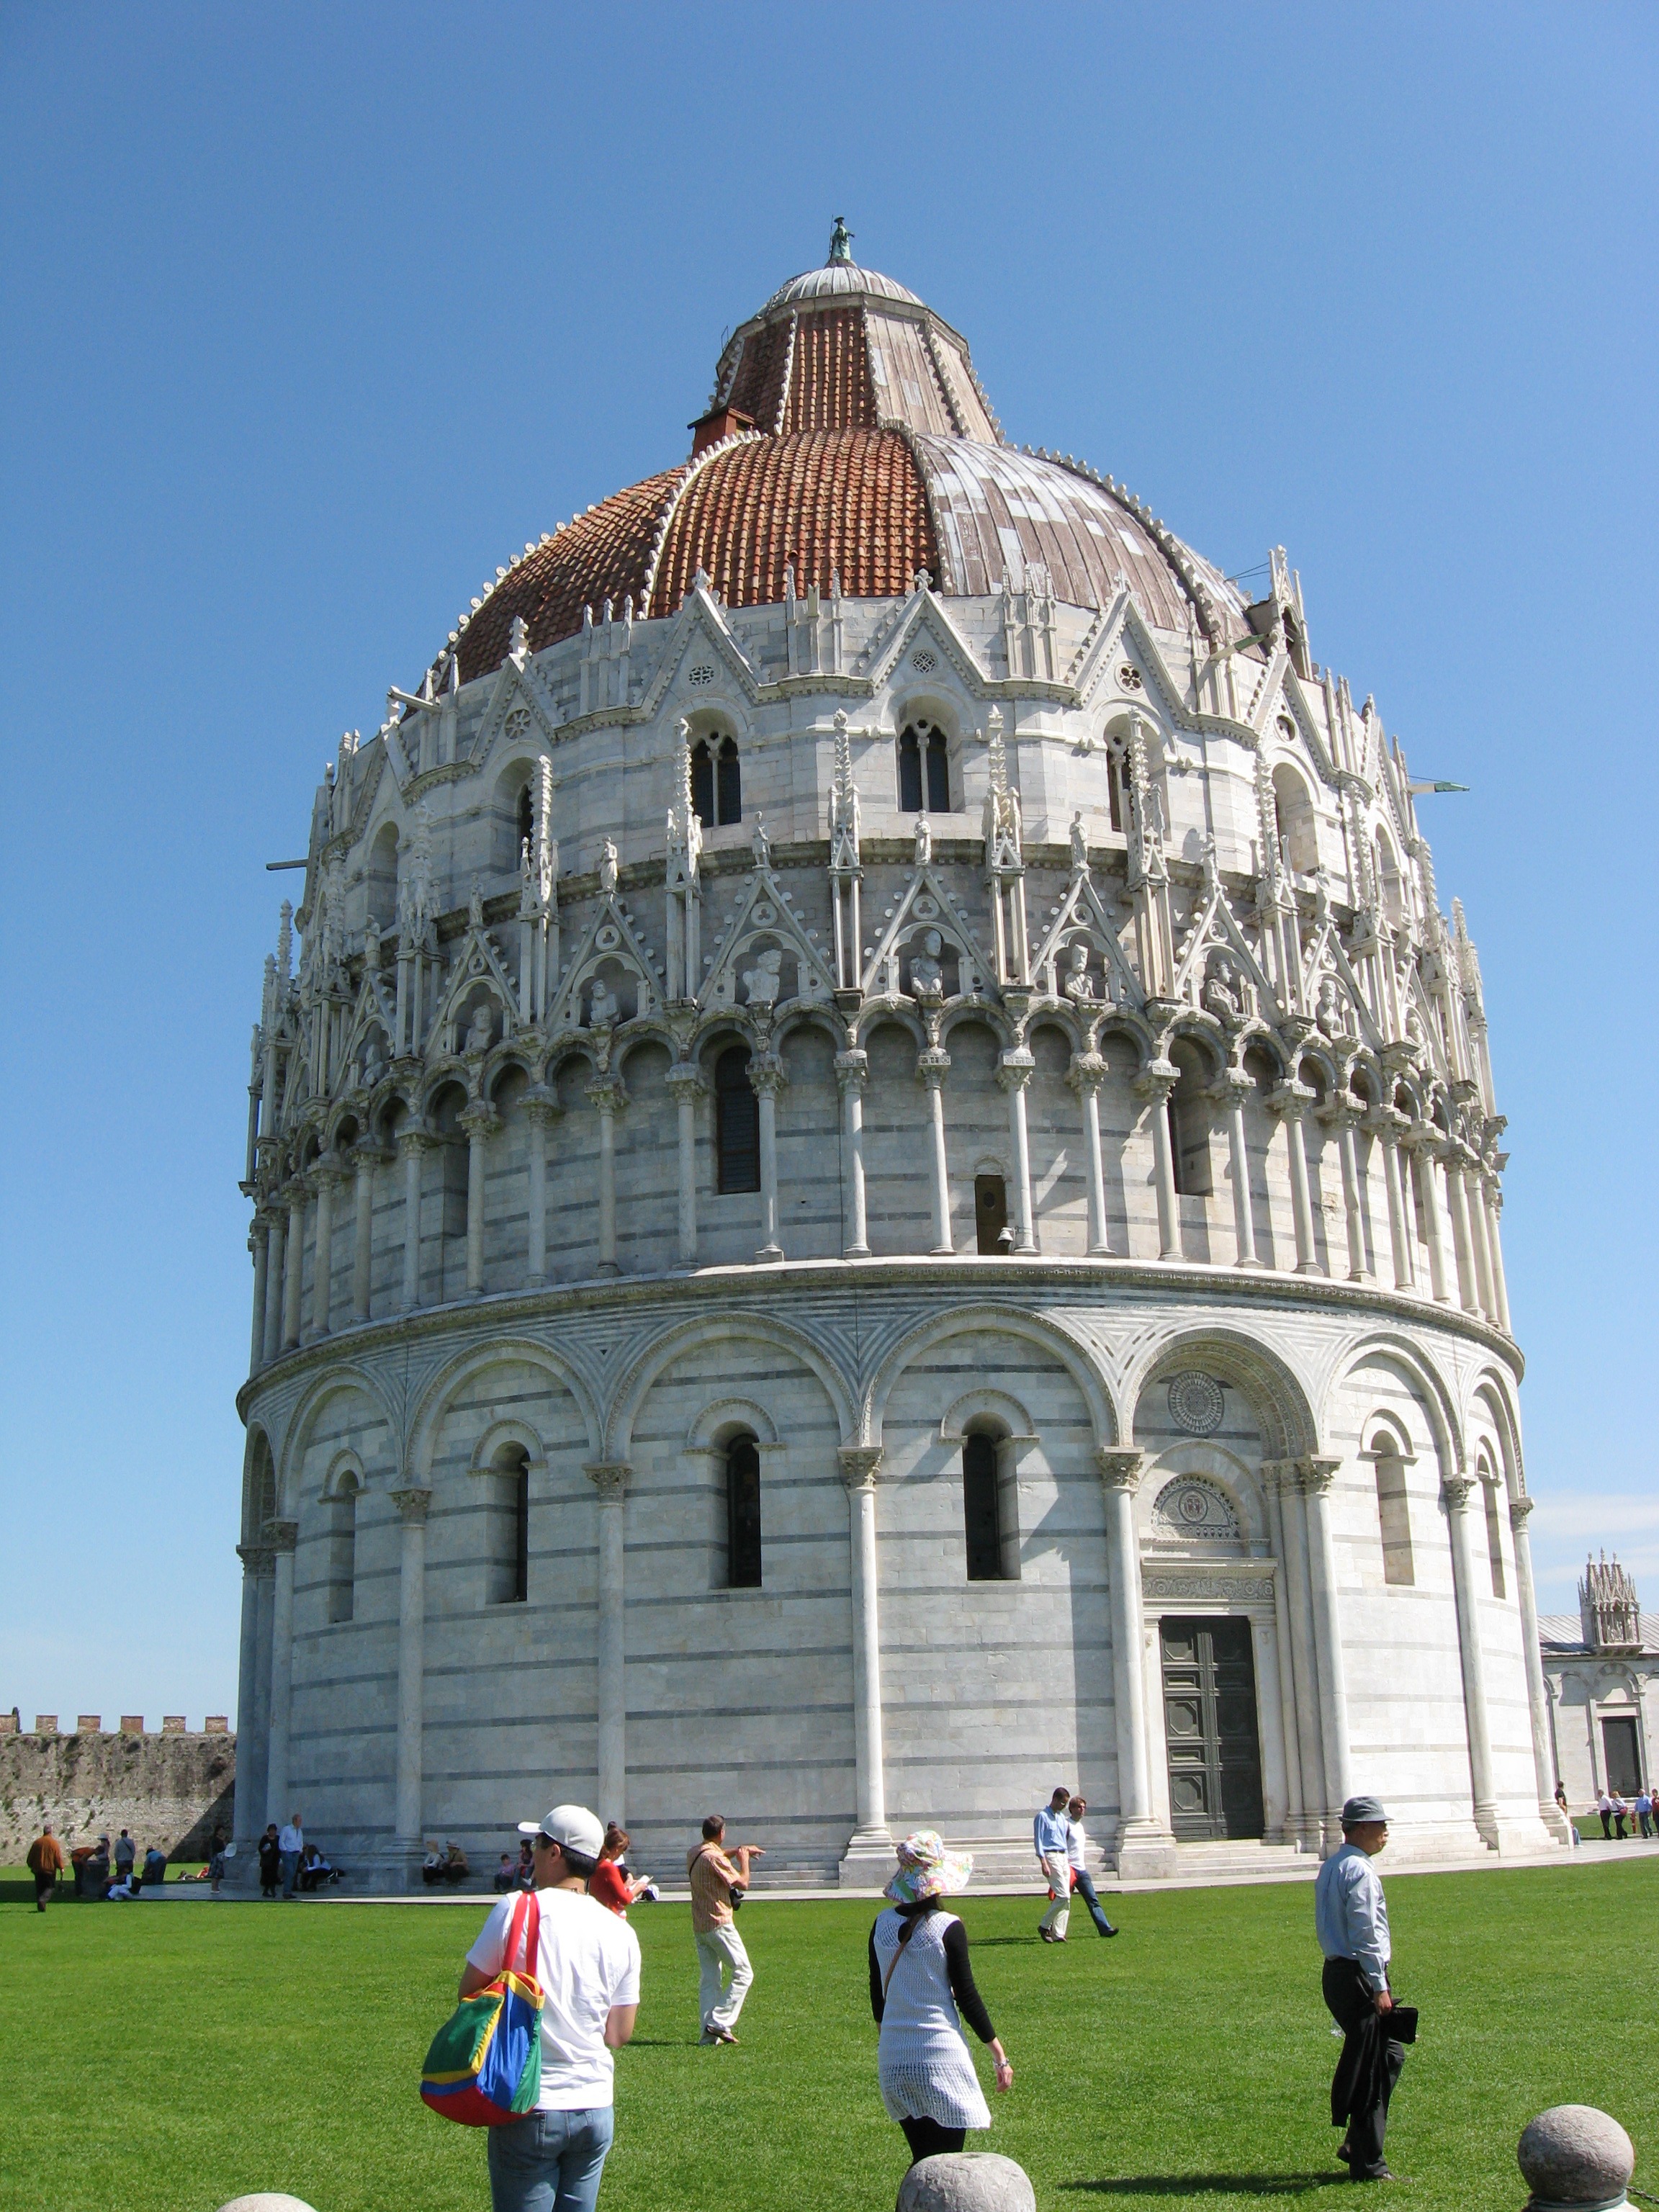
architecture, building, palace, landmark, italy, pisa, cathedral church, historic site, ancient history, place of miracles